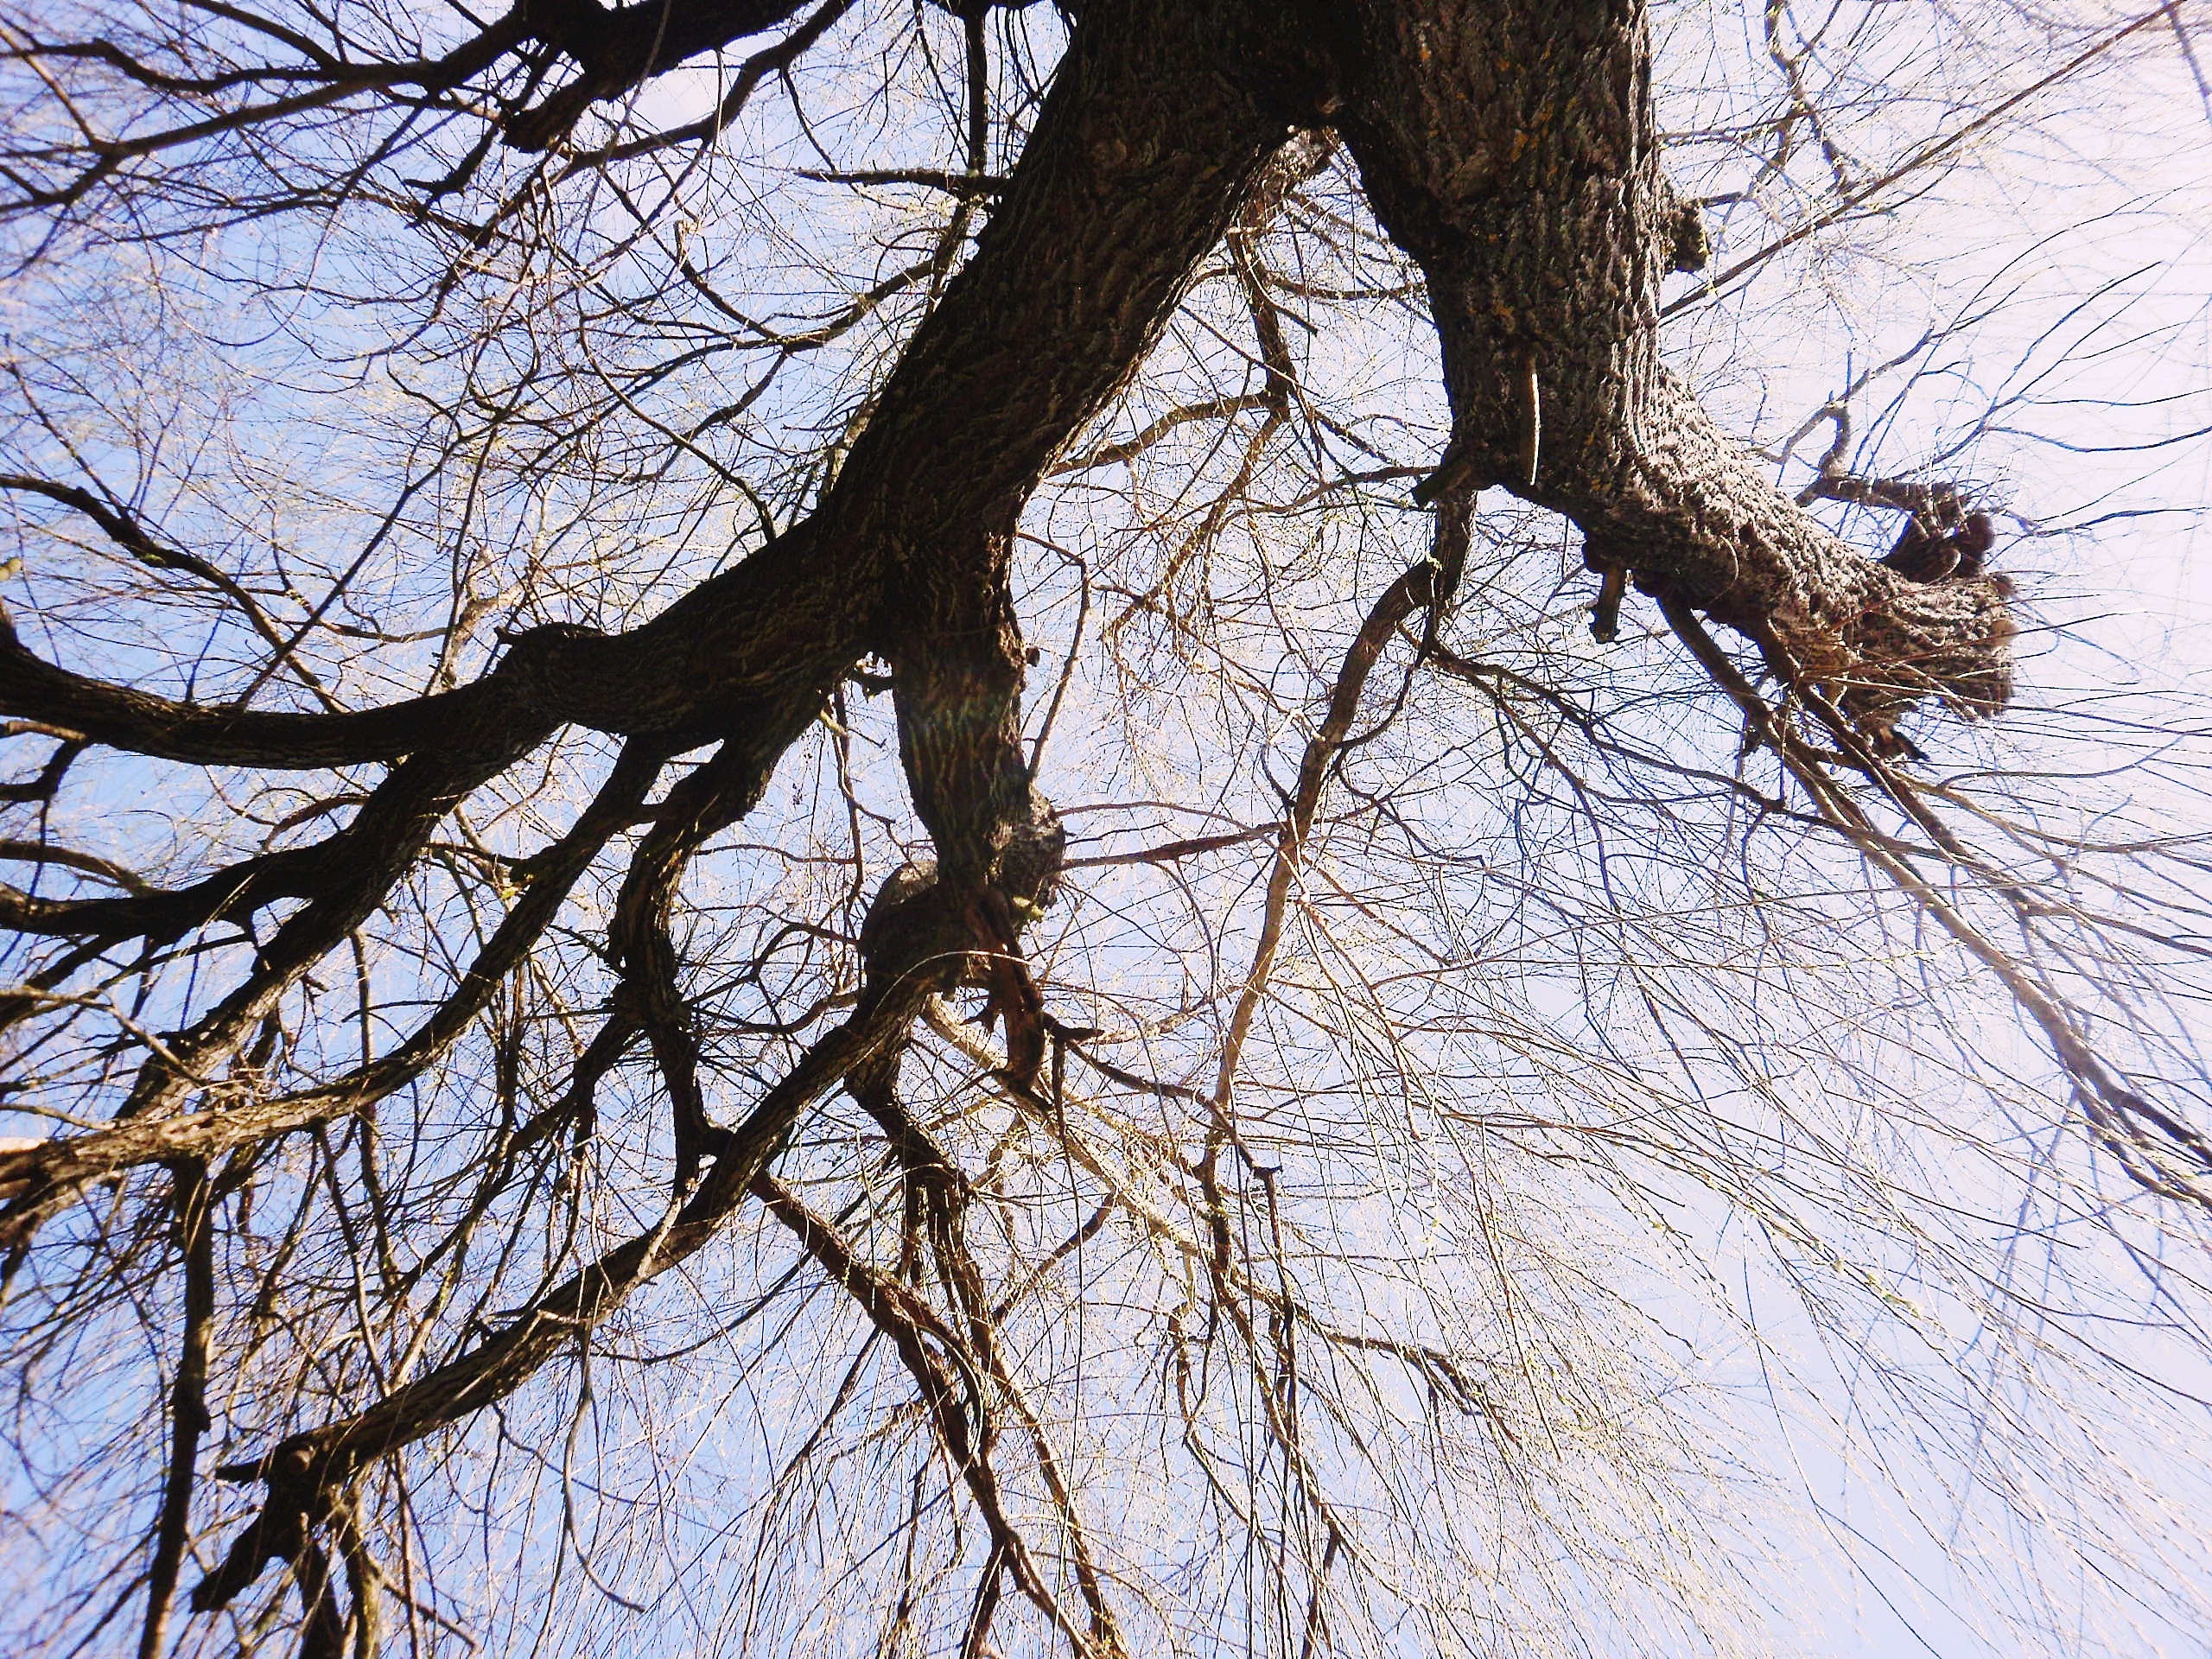
tree, branch, snow, winter, plant, leaf, spring, autumn, season, twig, woody plant